Khandaker Mosharraf Hossain (born 1946)

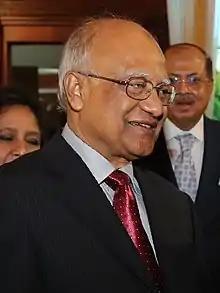
Hossain at US Embassy Dhaka in 2017

Khandaker Mosharraf Hossain (born 1 October 1946) is a Bangladesh Nationalist Party politician and geologist. He represented Comilla-2 constituency as a Jatiya Sangsad member during 1991–2006.